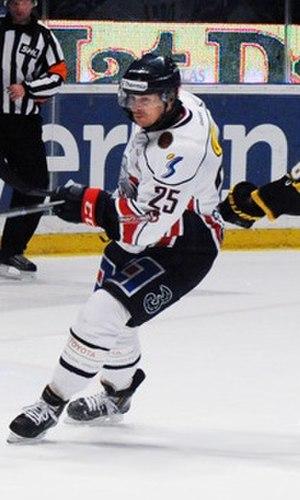
Johannes Salmonsson est un joueur professionnel suédois de hockey sur glace.